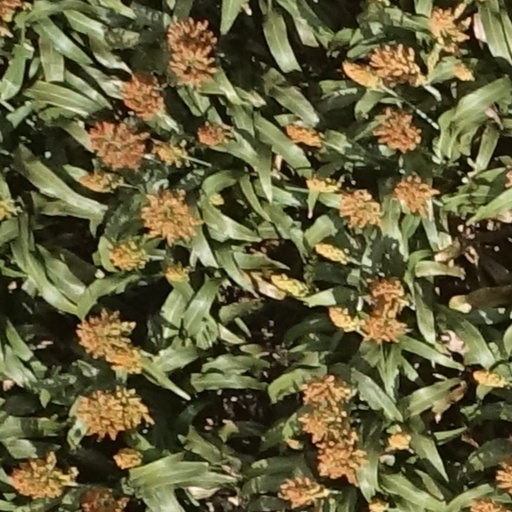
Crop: sorghum